Cray T90

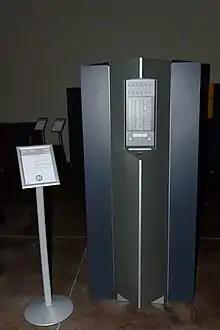
Storage subsystem for a Cray T90 at the Mimms Museum of Technology and Art.

The Cray T90 series (code-named "Triton" during development) was the last of a line of vector processing supercomputers manufactured by Cray Research, Inc, superseding the Cray C90 series. The first machines were shipped in 1995, and featured a 2.2 ns (450 MHz) clock cycle and two-wide vector pipes, for a peak speed of 1.8 gigaflops per processor; the high clock speed arises from the CPUs being built using ECL logic. As with the Cray J90, each CPU contained a scalar data cache, in addition to the instruction buffering/caching which has always been in Cray architectures.